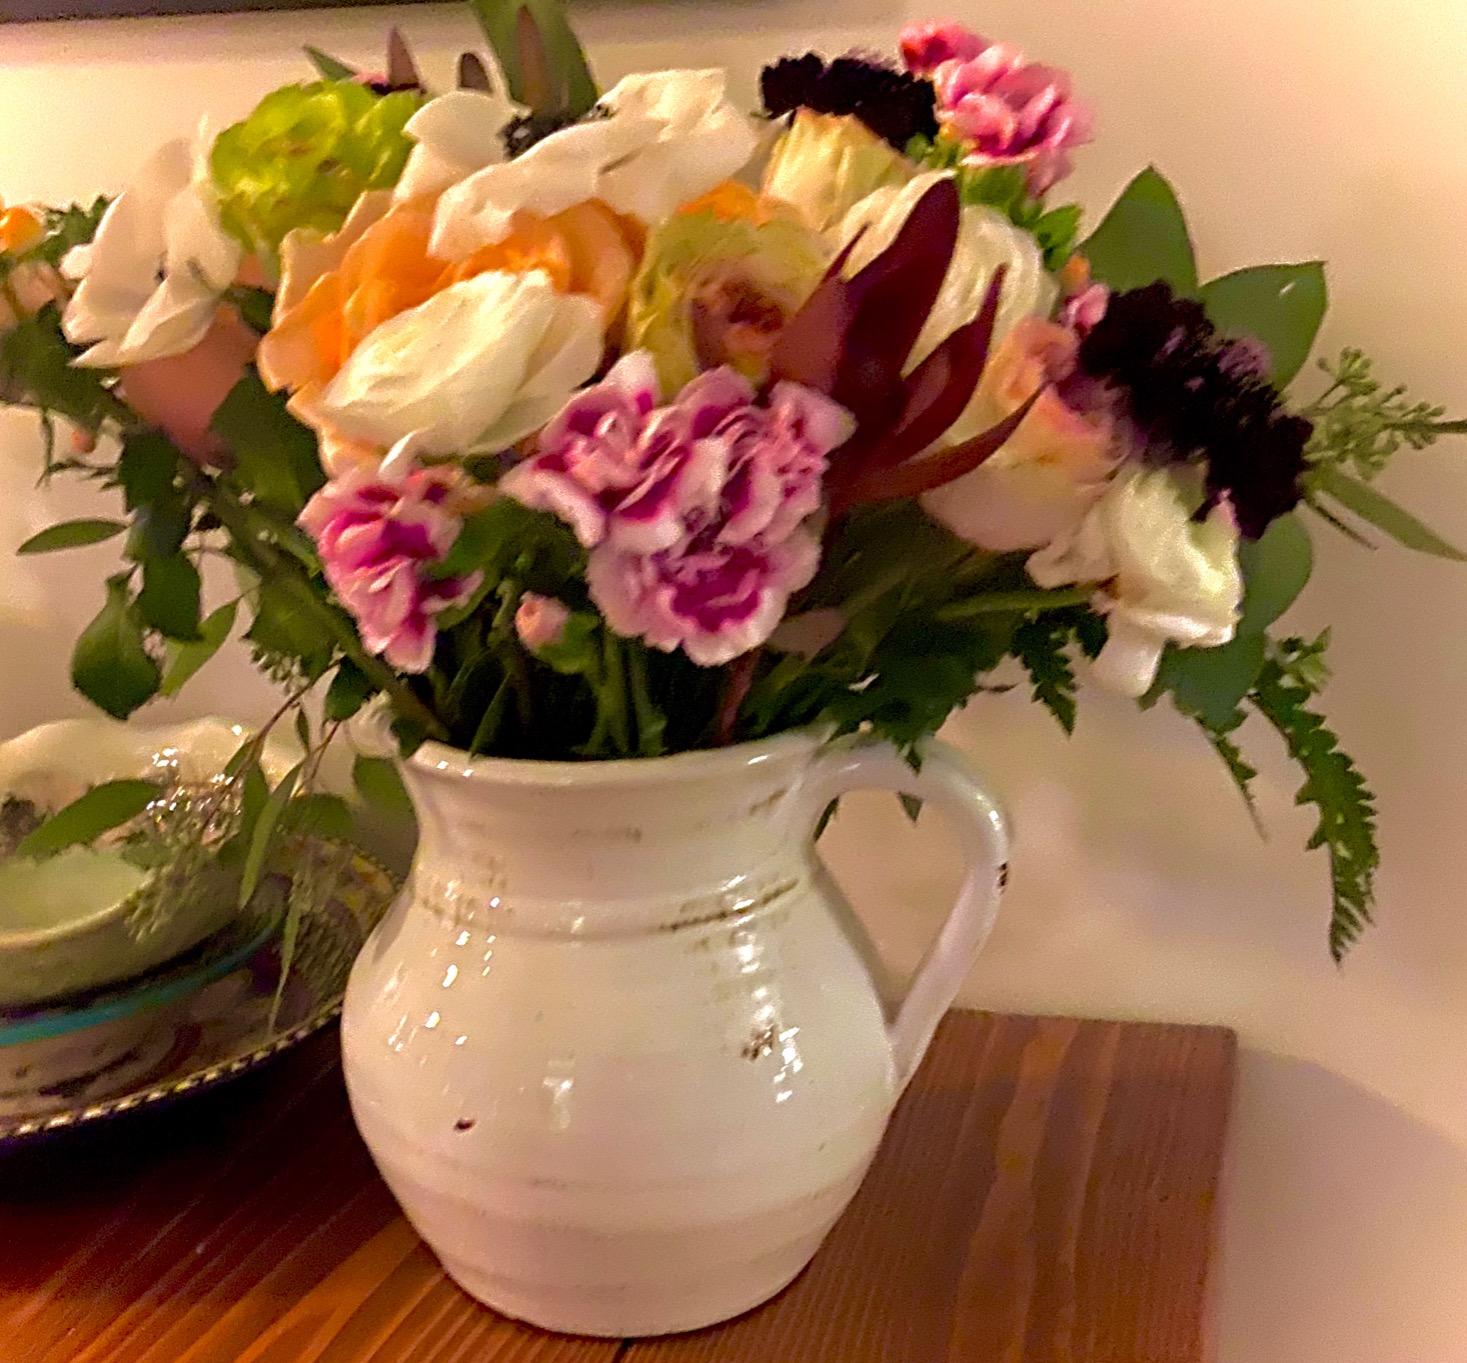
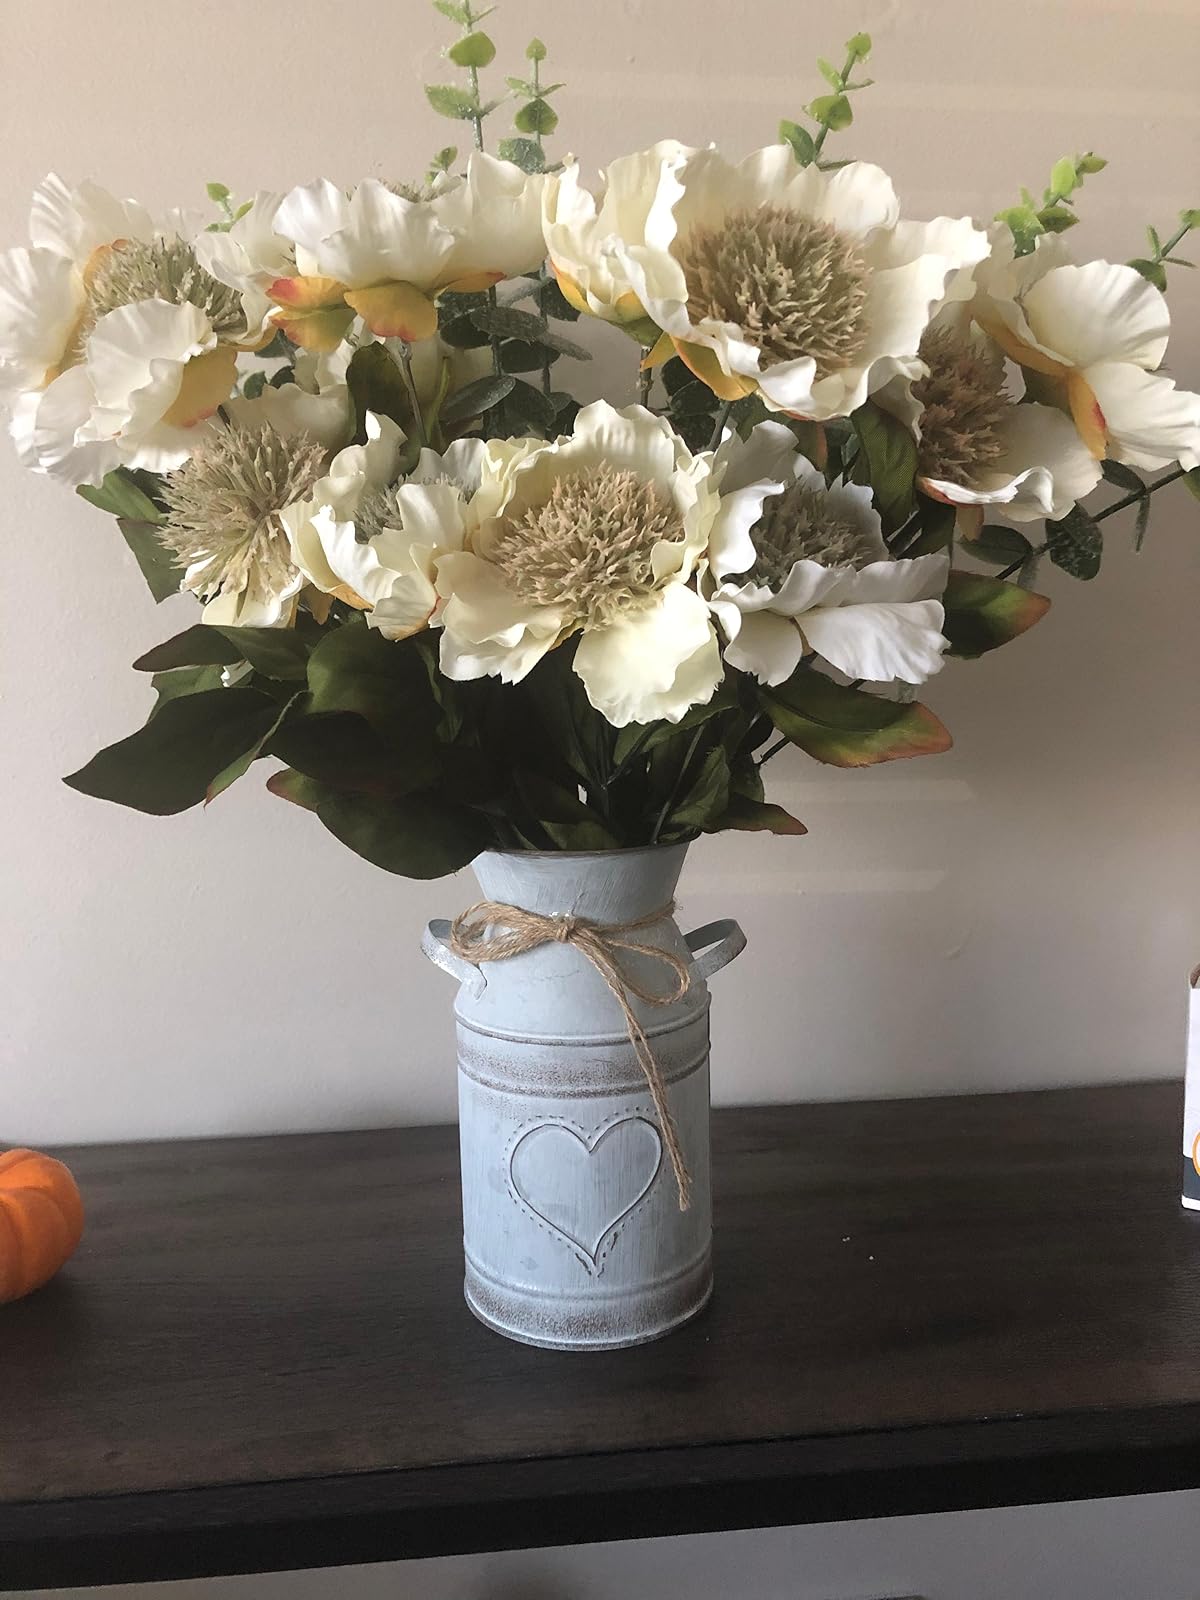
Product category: vase
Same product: no